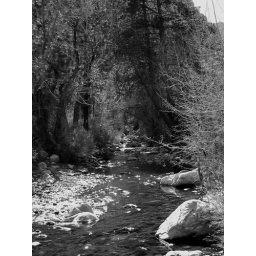
found this little stream running out in the canyon today. it was a good day for a hike.